List of Iron Fist characters

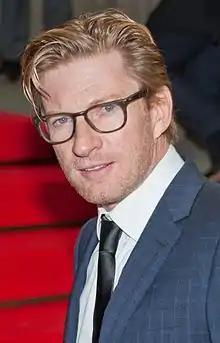
David Wenham

Harold Meachum (portrayed by David Wenham) is a ruthless corporate leader and co-founder of Rand Enterprises who was partners with Rand's parents at the time of their deaths.